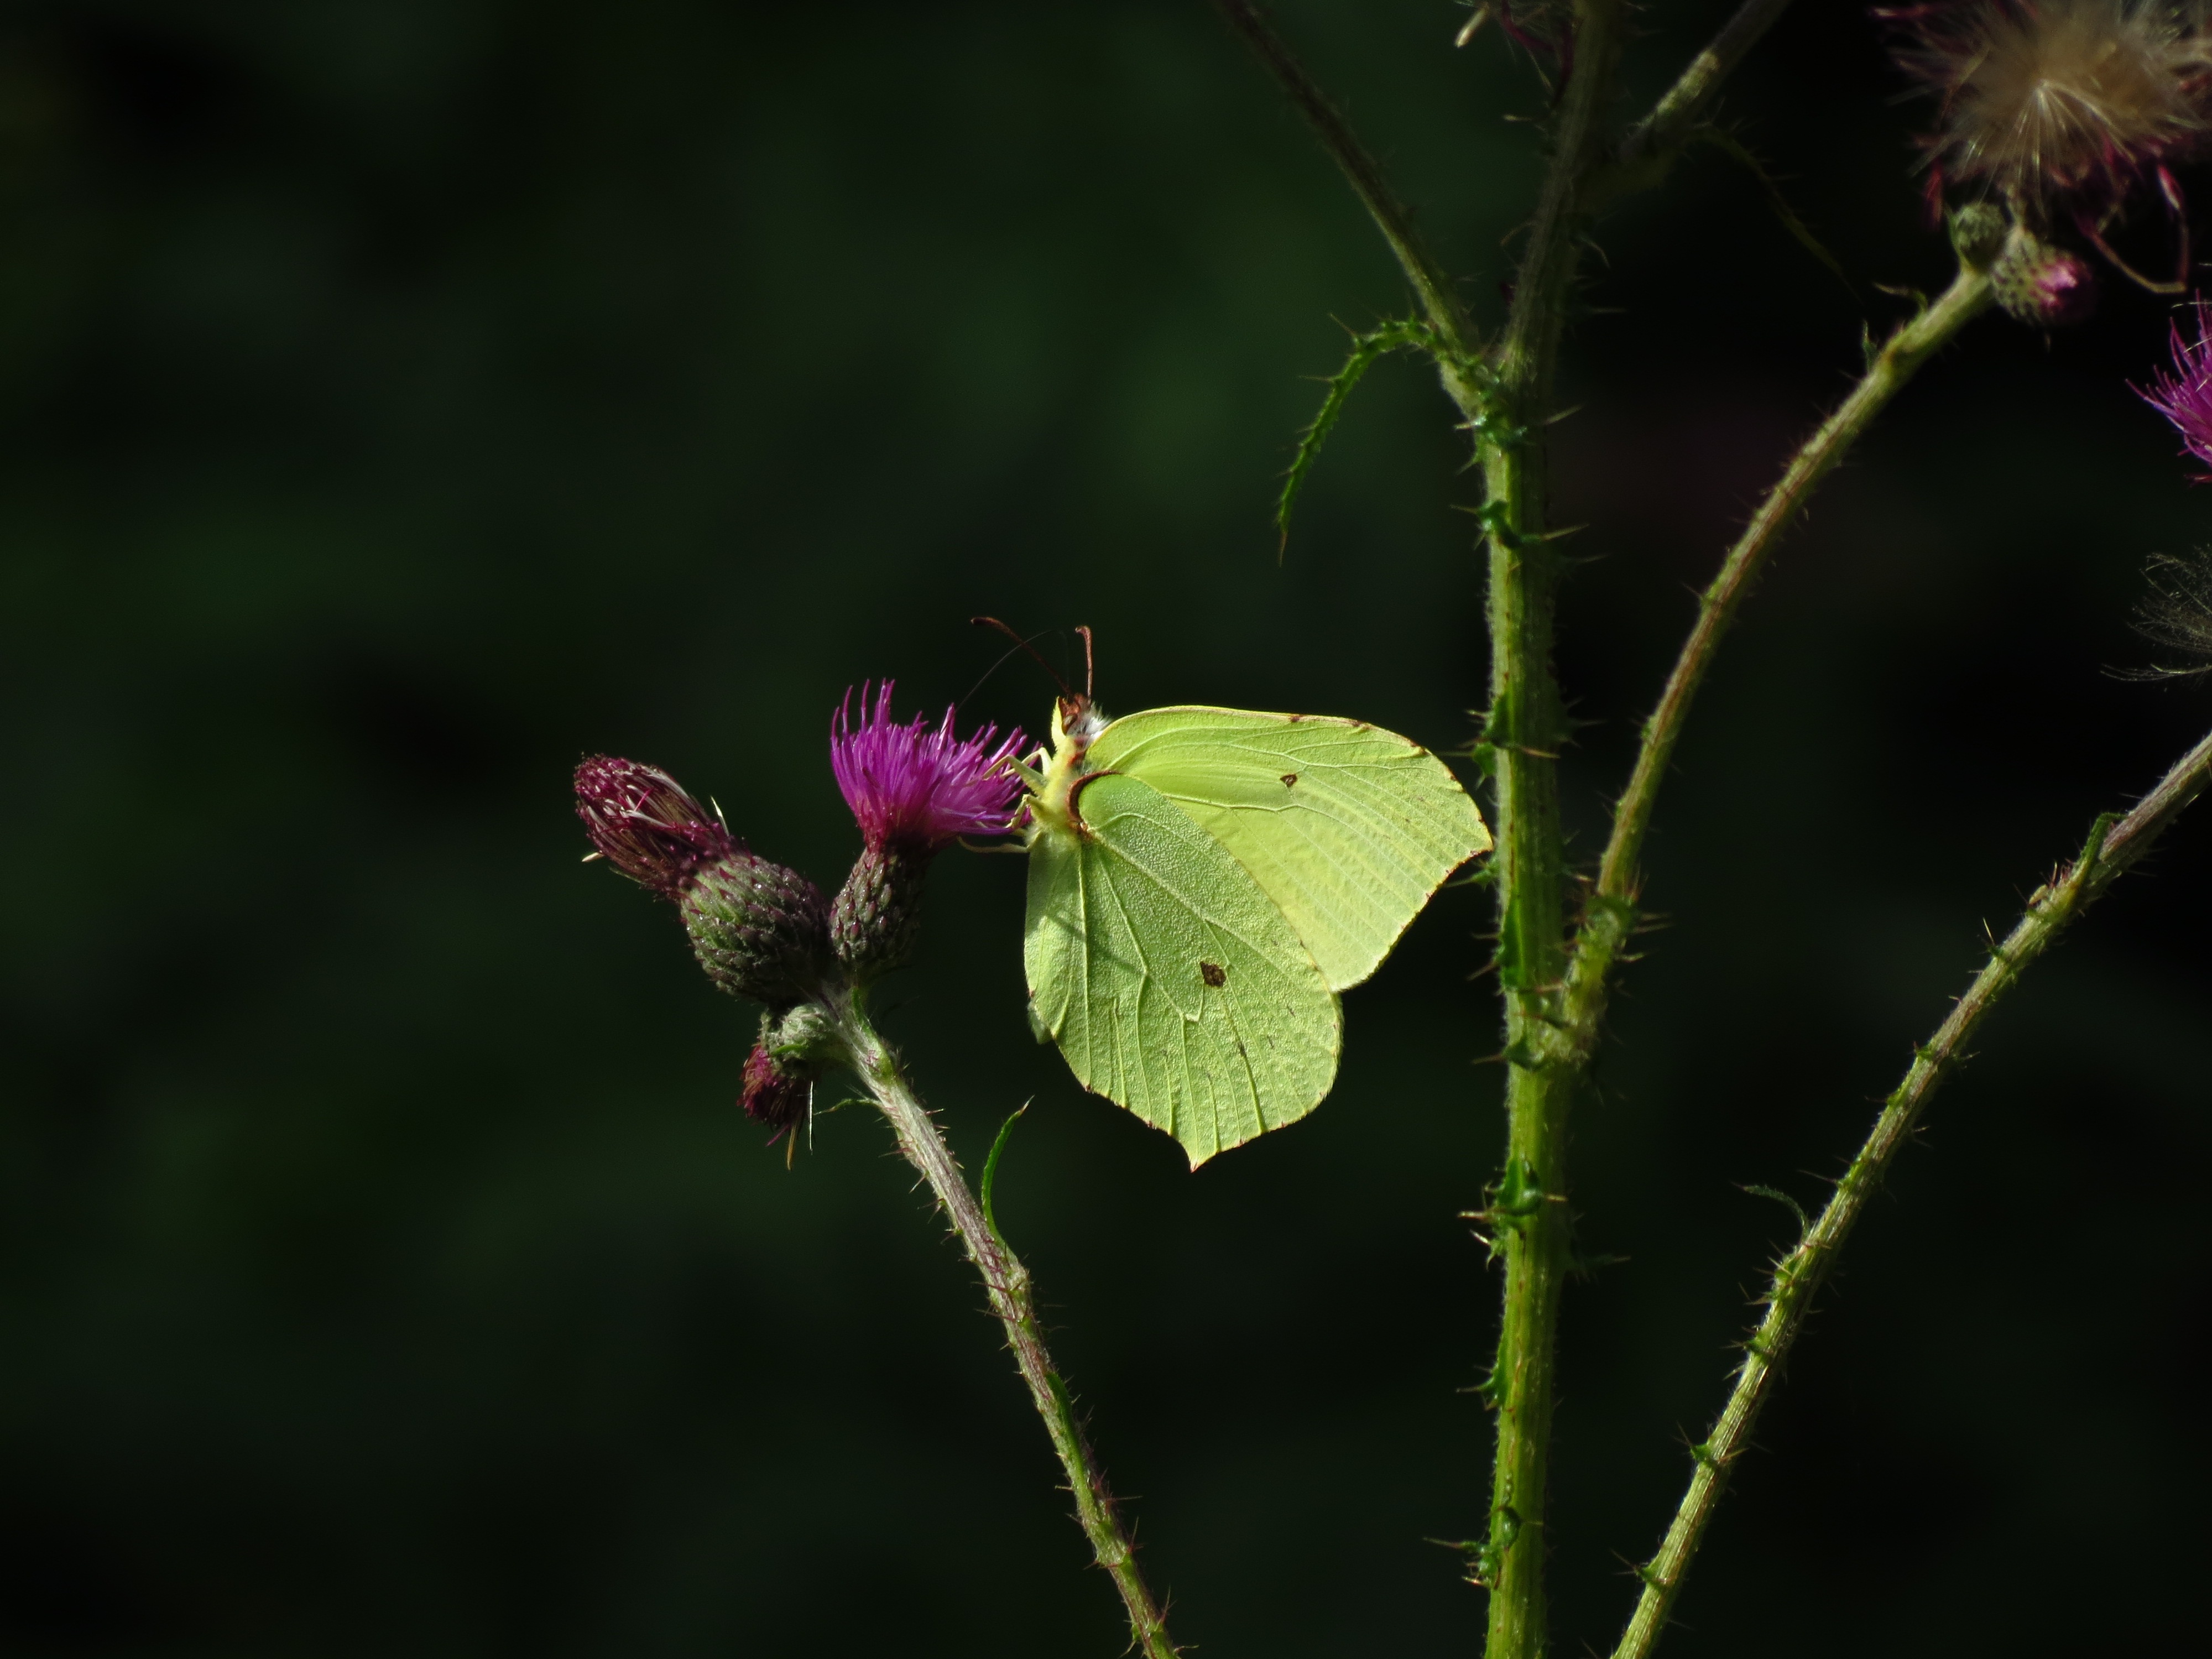
nature, plant, photography, leaf, flower, petal, green, insect, botany, butterfly, yellow, flora, fauna, invertebrate, wildflower, close up, nectar, macro photography, flowering plant, plant stem, land plant, brimstone butterfly